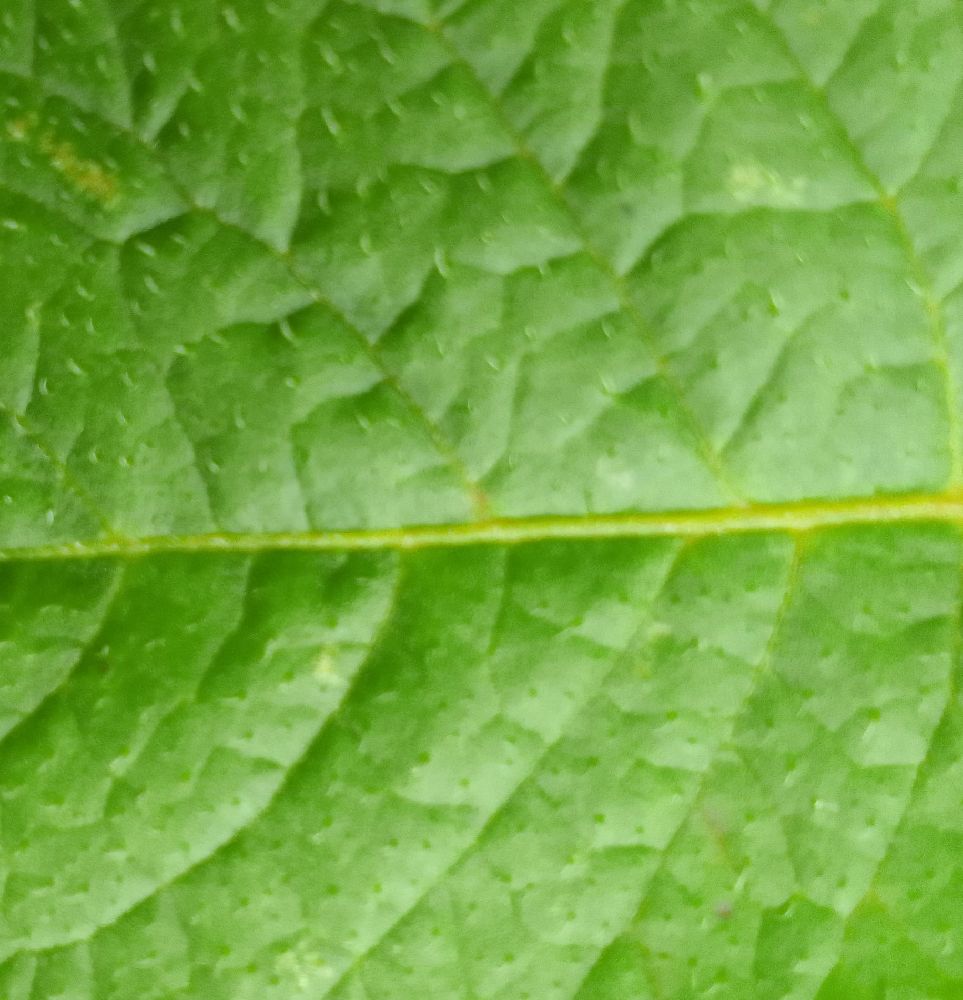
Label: Healthy